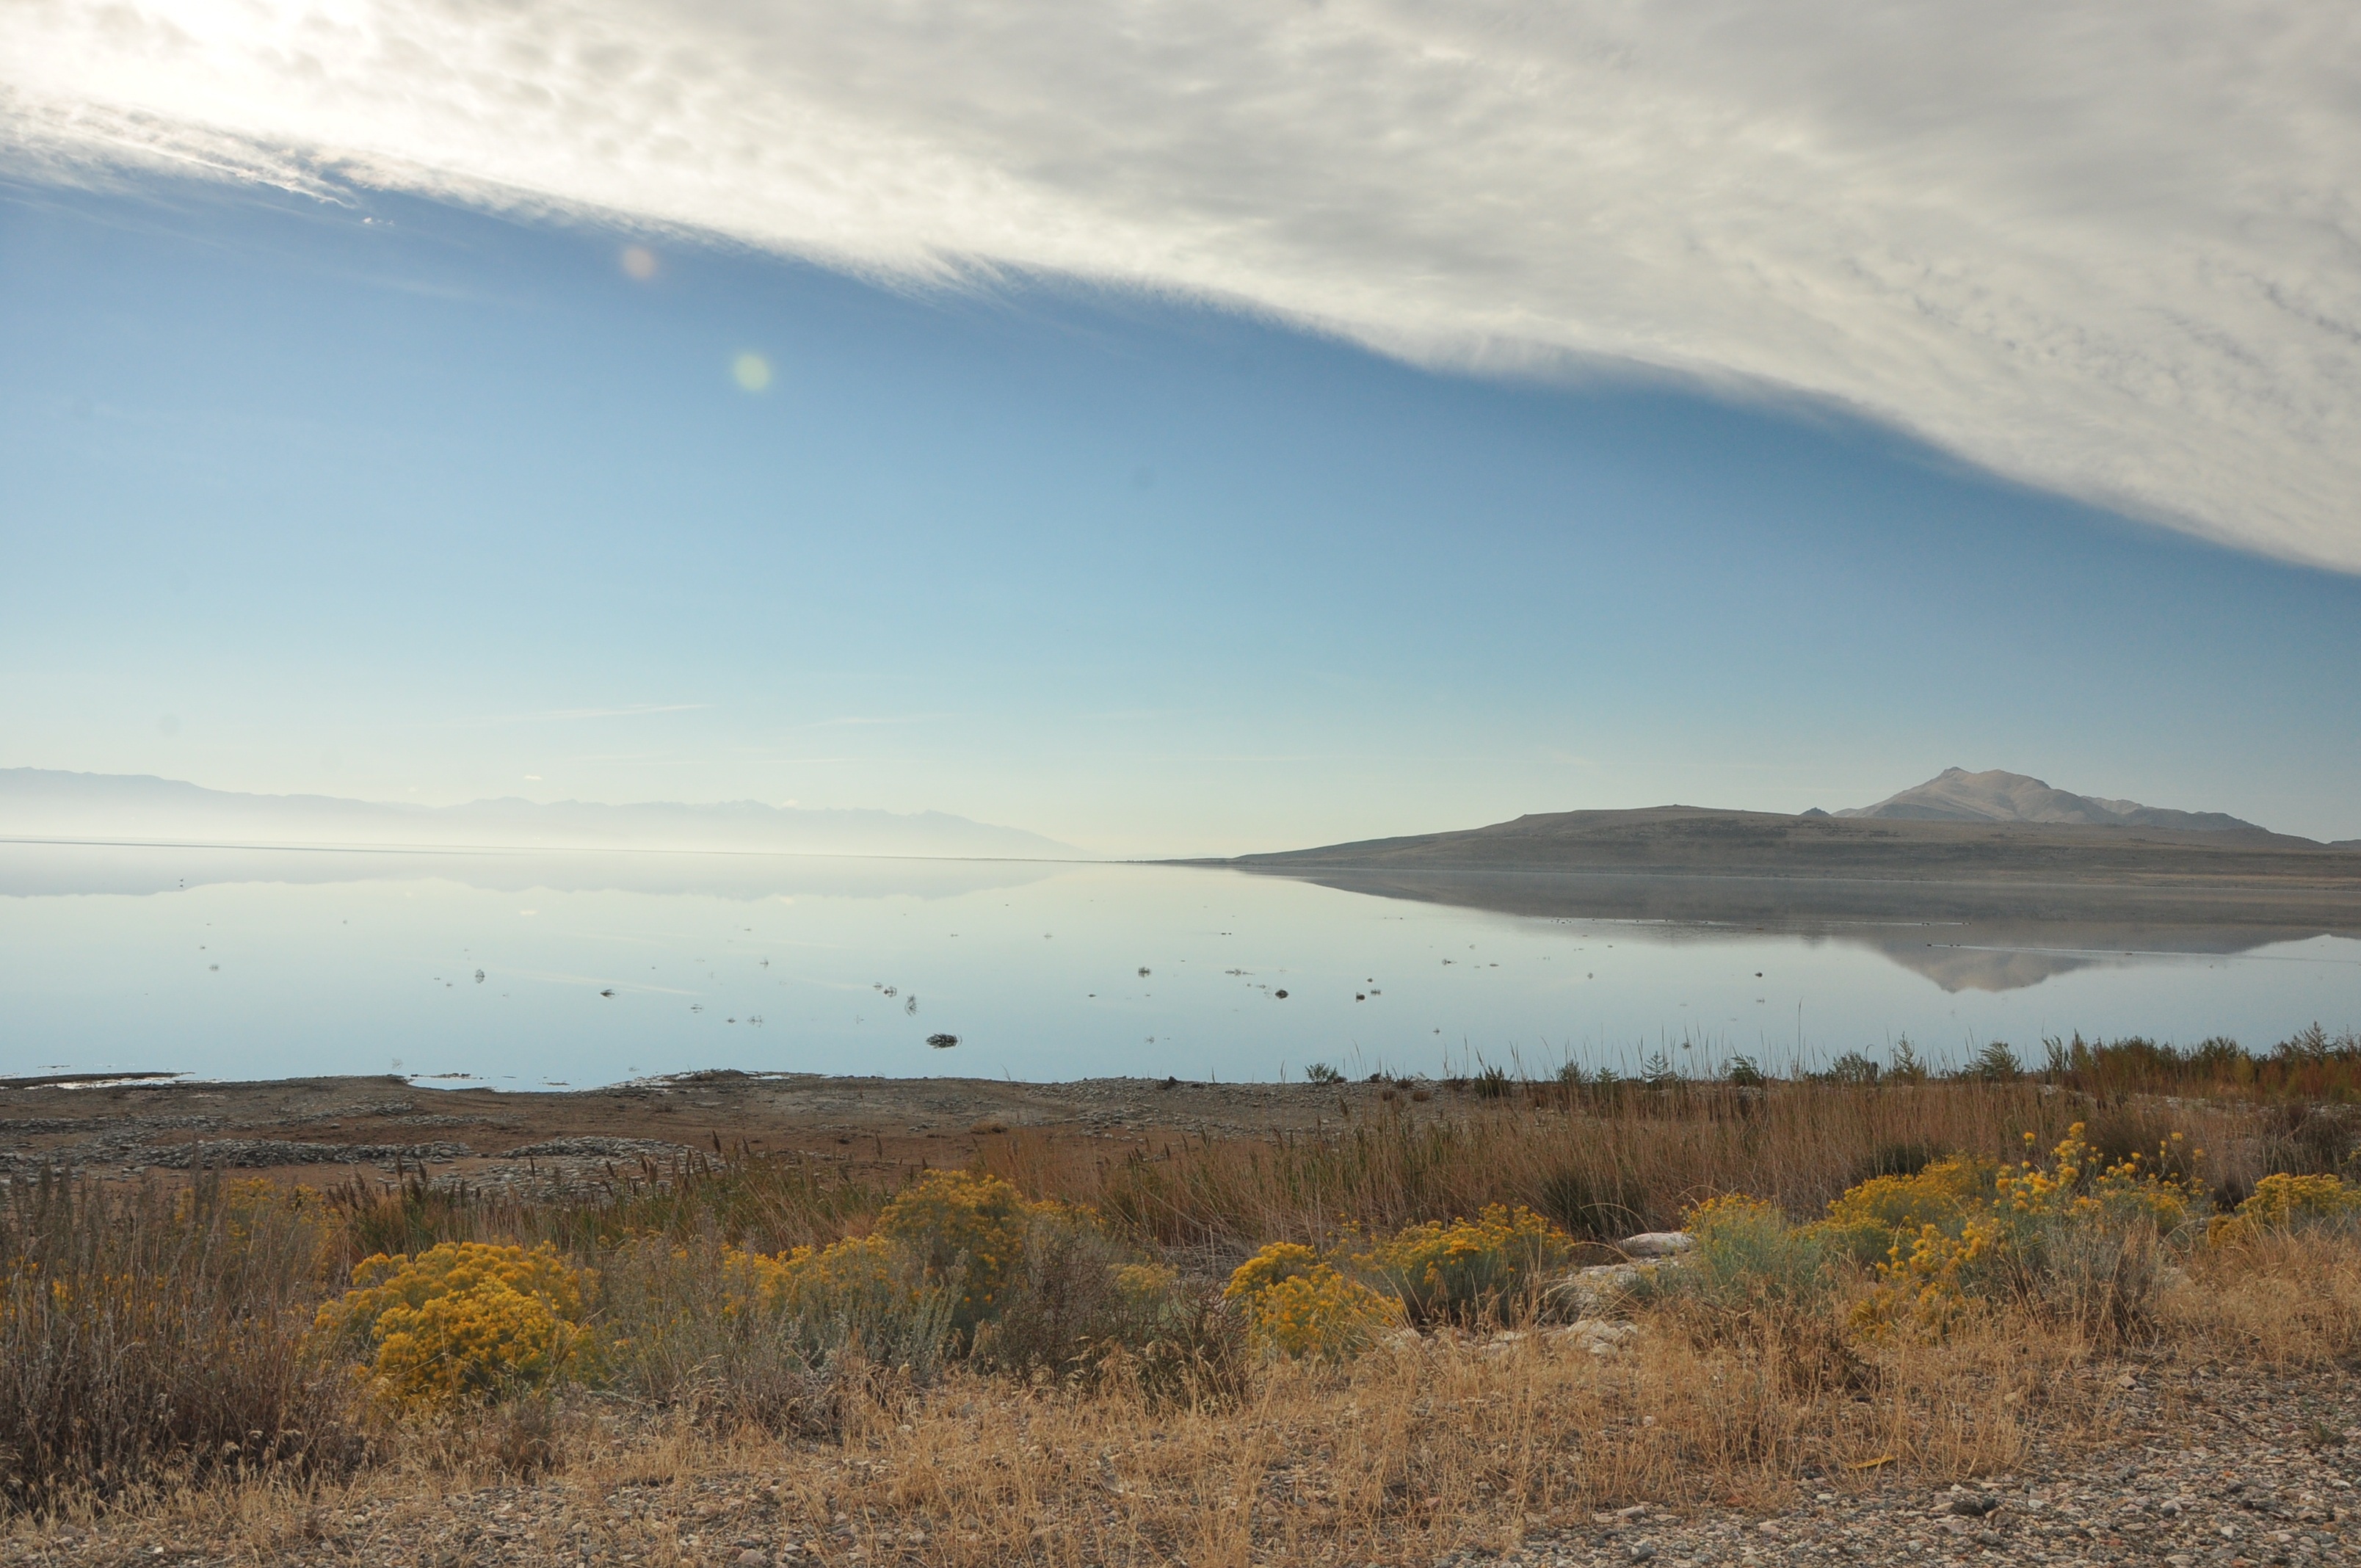
landscape, sea, tree, nature, sand, horizon, wilderness, mountain, snow, cloud, sky, wood, prairie, morning, hill, desert, lake, dawn, dry, red, drive, usa, reservoir, national park, plain, arizona, united states, colorado, utah, plateau, creature, fell, loch, arches national park, leave, moab, drought, steppe, rural area, sand stone, natural environment, atmospheric phenomenon, mountainous landforms